Cetology

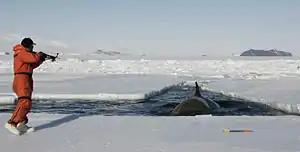
A researcher fires a biopsy dart at an orca. The dart will remove a small piece of the whale's skin and bounce harmlessly off the animal.

Cetology (from Greek , "kētos", "whale"; and , "-logia") or whalelore (also known as whaleology) is the branch of marine mammal science that studies the approximately eighty species of whales, dolphins, and porpoises in the scientific infraorder Cetacea. Cetologists, or those who practice cetology, seek to understand and explain cetacean evolution, distribution, morphology, behavior, community dynamics, and other topics.